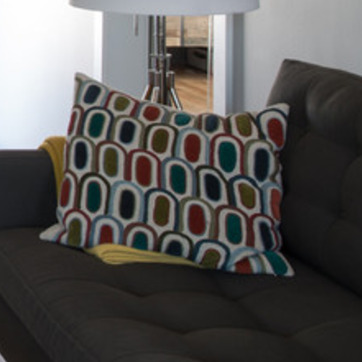
Material: fabric